Baháʼí Faith in Germany

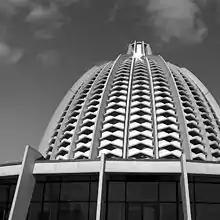
Baháʼí House of Worship in Langenhain near Frankfurt

However, in Soviet controlled East Germany, the Baháʼí Faith was again disbanded in 1948. In West Germany, by 1954 there were reports of large growth in the religion, and from 1951 to 1966 philately stationery and a "Cinderella stamp" religious stationery were produced in West Germany.